Laverda 750

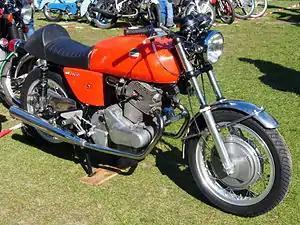
Laverda 750SF

The Laverda 750 is a air cooled SOHC 4 stroke parallel twin motorcycle produced by the Italian manufacturer Laverda from 1968 to 1976. Developed from the company's 650, the engine's design drew heavily from the Honda CB77. Around 18,000 machines were produced.